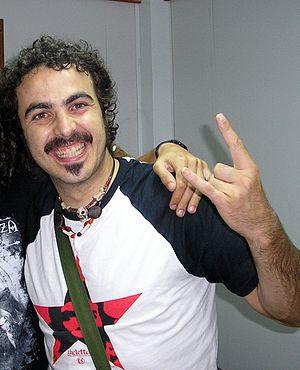
Iván Sevillano Pérez, alias Huecco, est un chanteur espagnol.